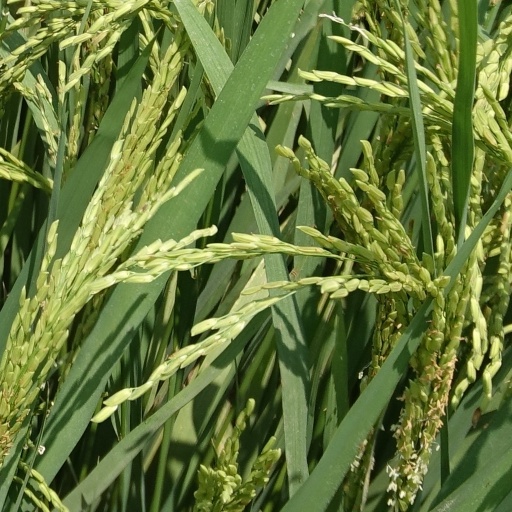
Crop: rice